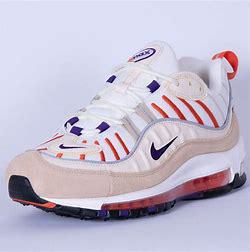
Brand: Nike
Model: Air Max 98